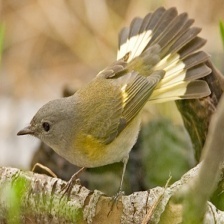
Species: AMERICAN REDSTART
Scientific name: SETOPHAGA RUTICILLA